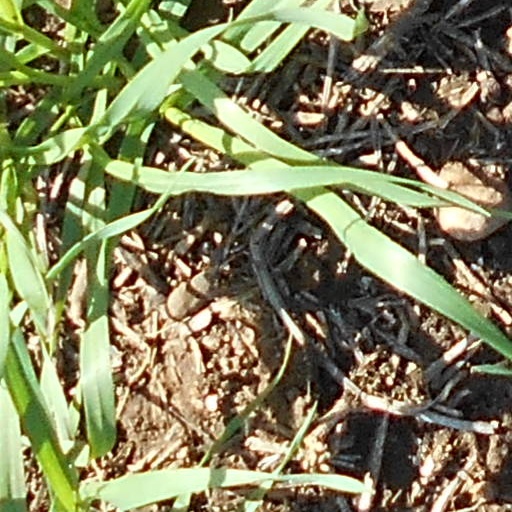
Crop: wheat